Šarūnas Jasikevičius

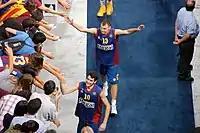
Jasikevičius with his first EuroLeague-winning team Barcelona

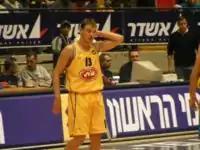
Jasikevičius with Maccabi Tel Aviv in 2004

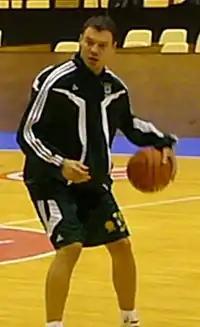
Jasikevičius as a Panathinaikos player

Jasikevičius made his pro debut in the 1998–99 season, with the Lithuanian club Lietuvos rytas, of Vilnius. With Rytas, he averaged 18.0 points and 5.4 assists per game. In the following 1999–2000 season, Jasikevičius joined the Slovenian club Union Olimpija. With Union Olimpija, he won the Slovenian Cup. With Union Olimpija, he averaged 9.3 points and 3.4 assists per game.